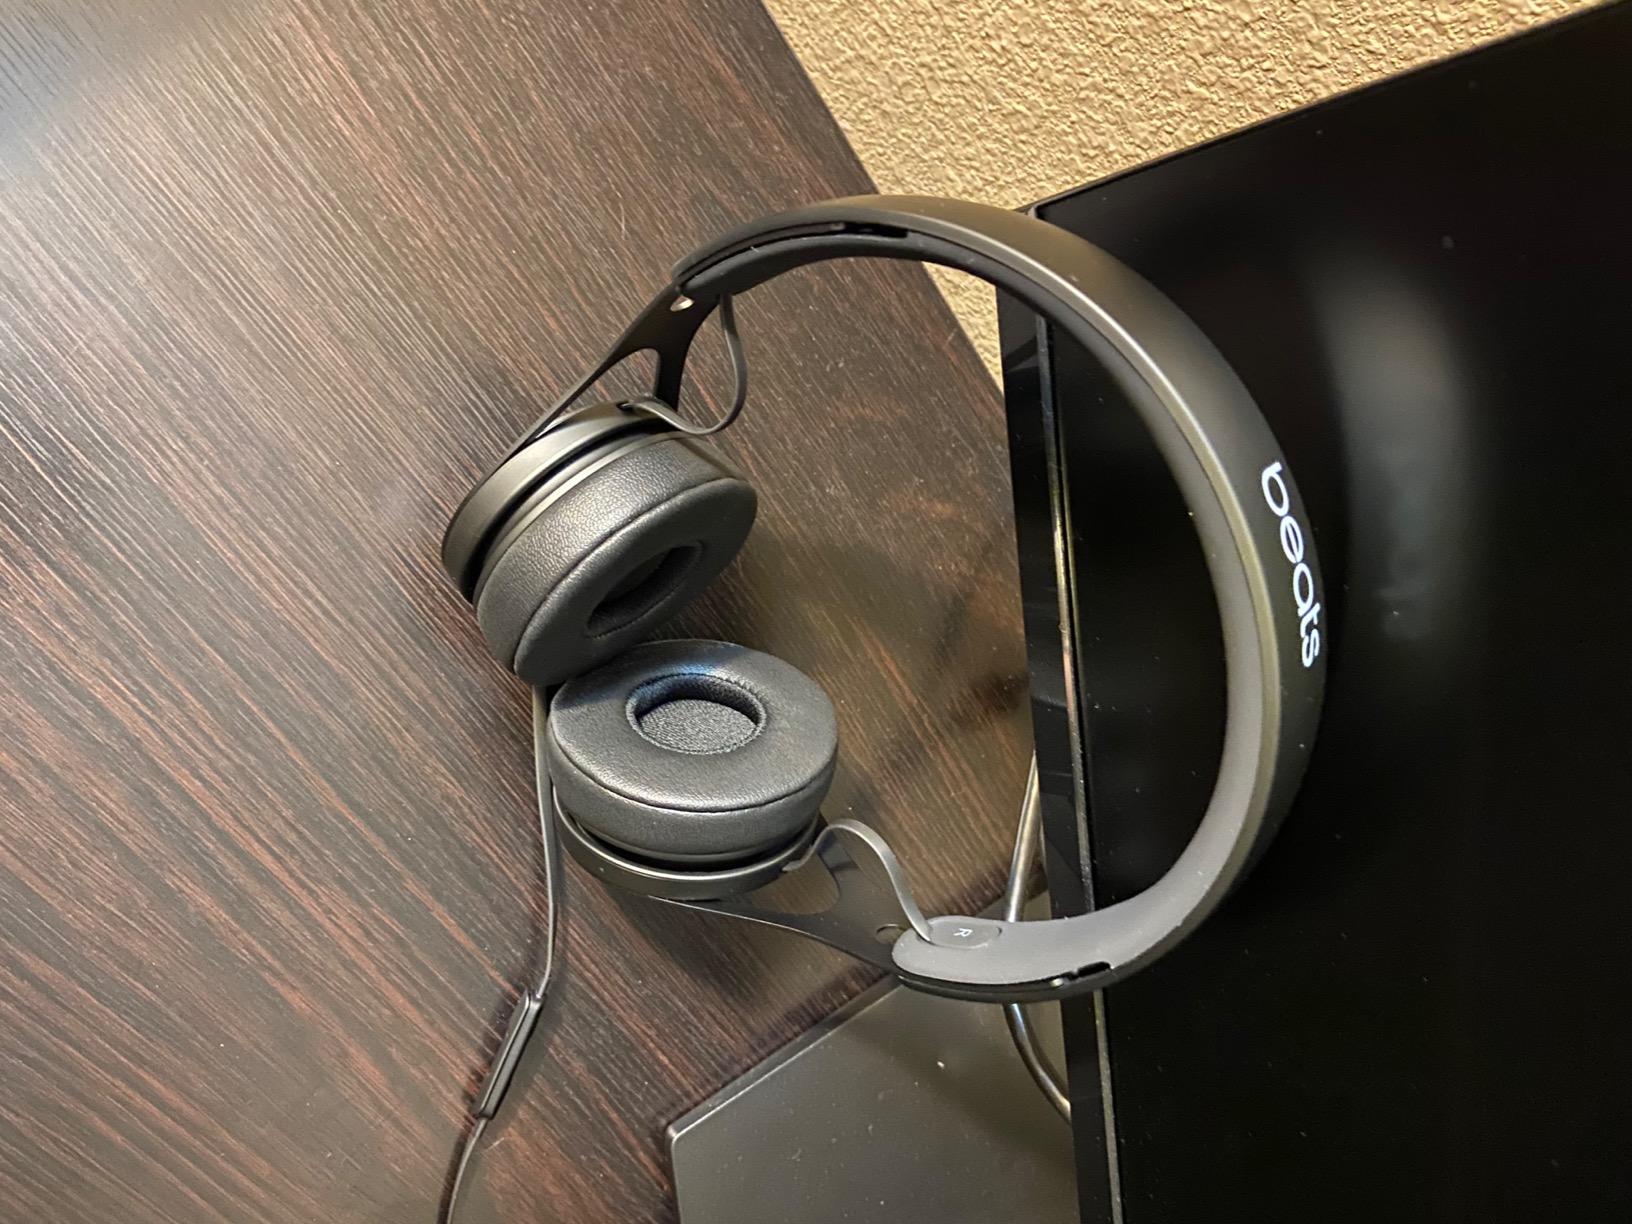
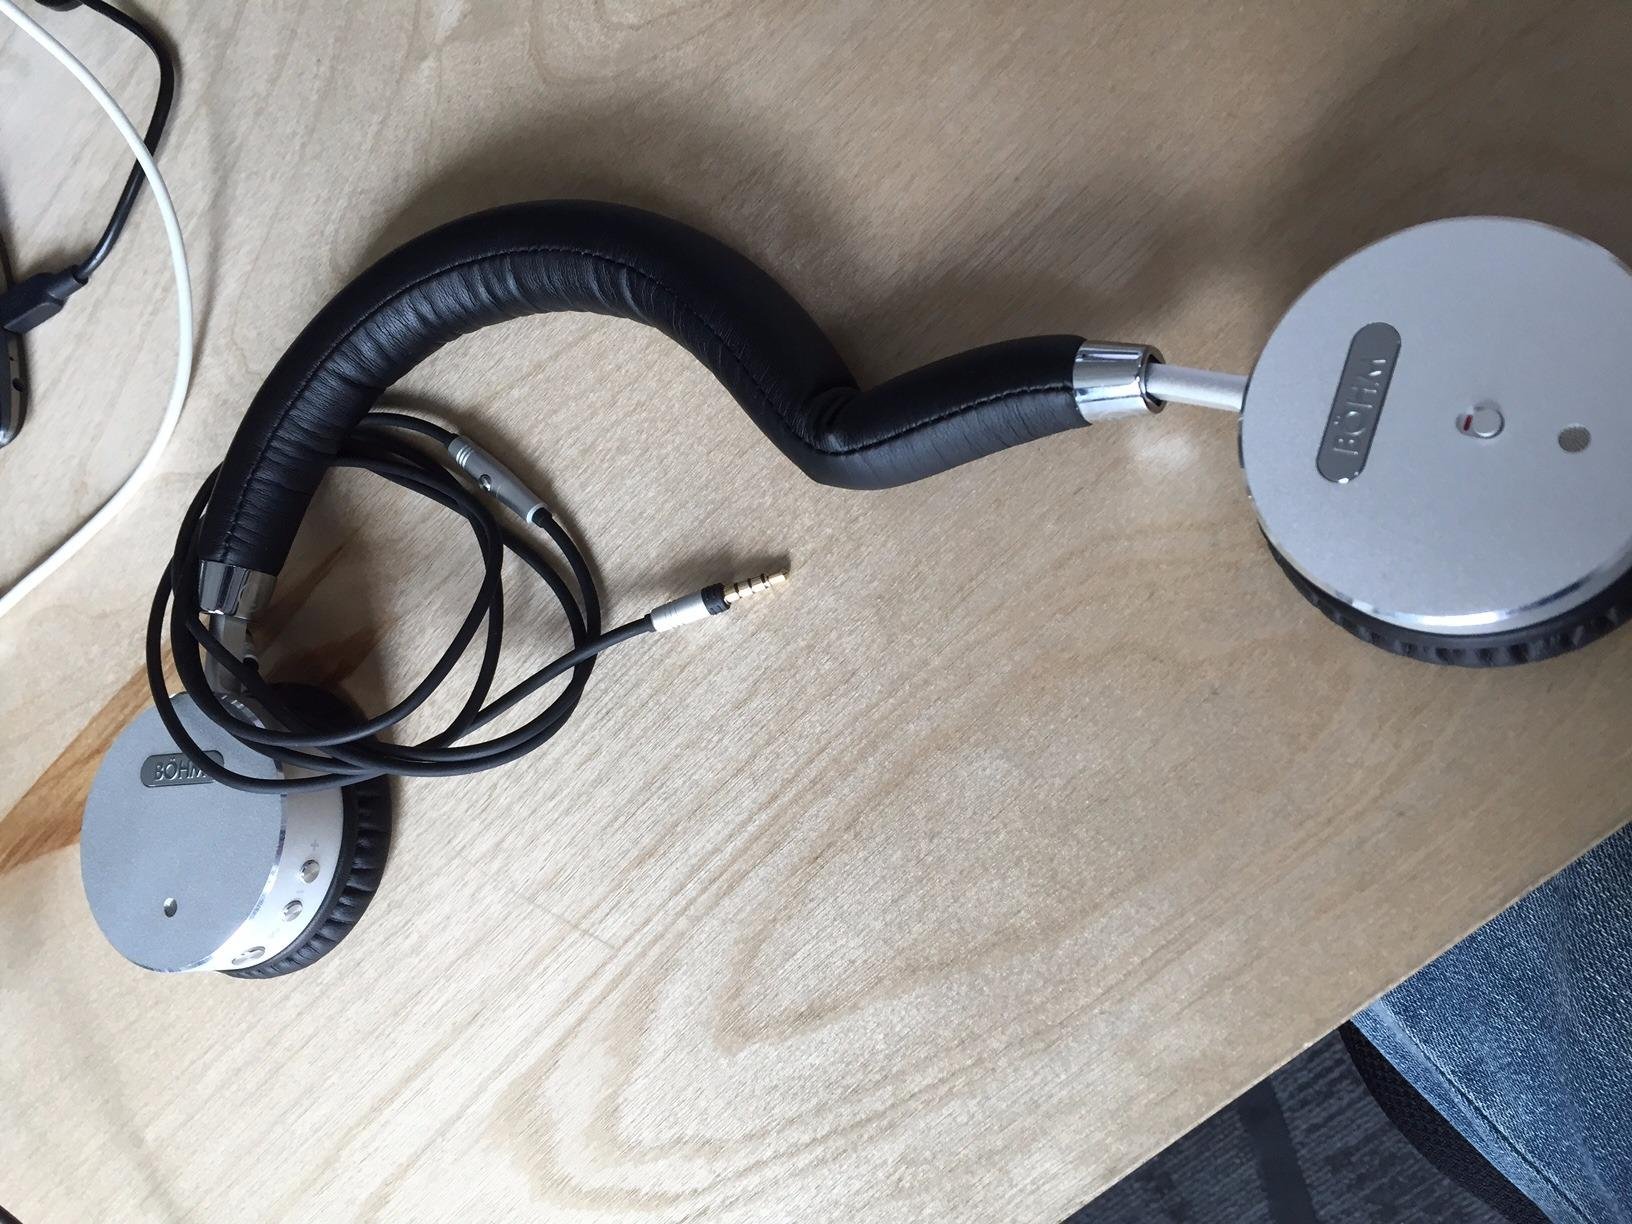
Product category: headphones
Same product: no